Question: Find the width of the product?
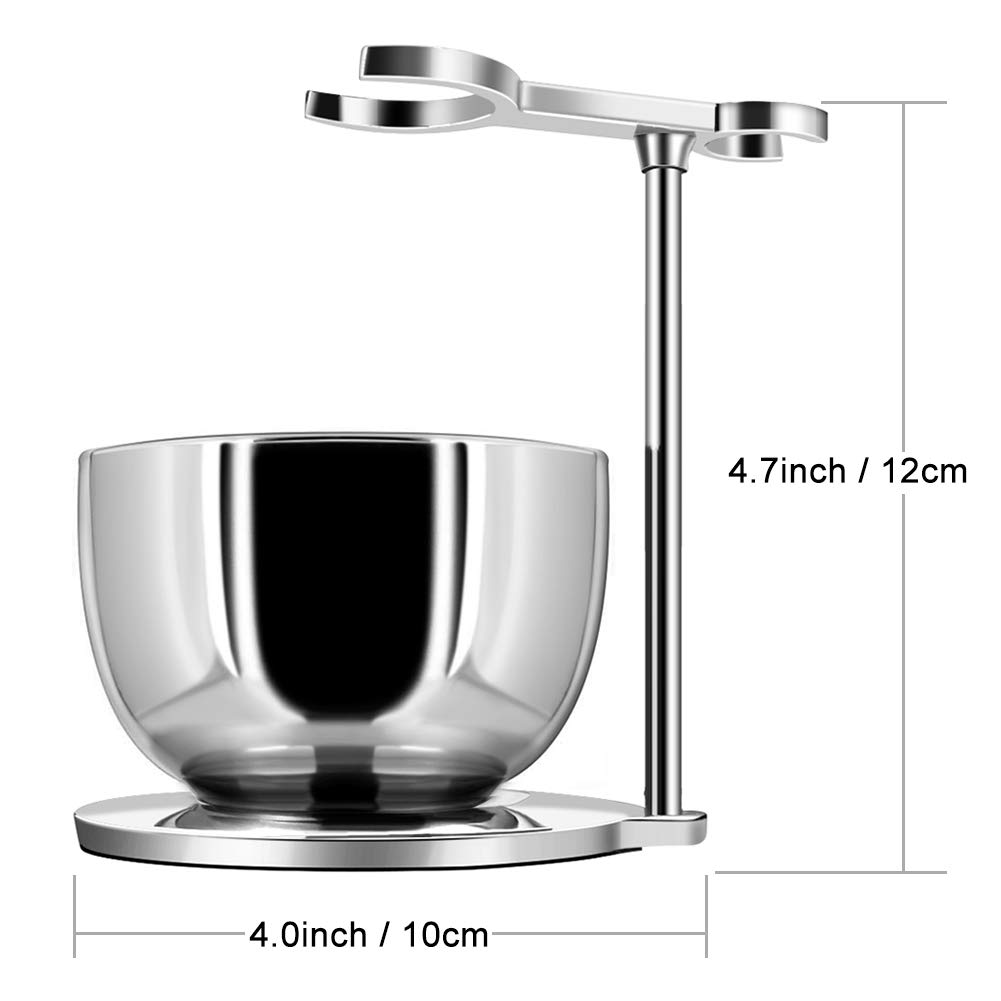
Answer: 10.0 centimetre